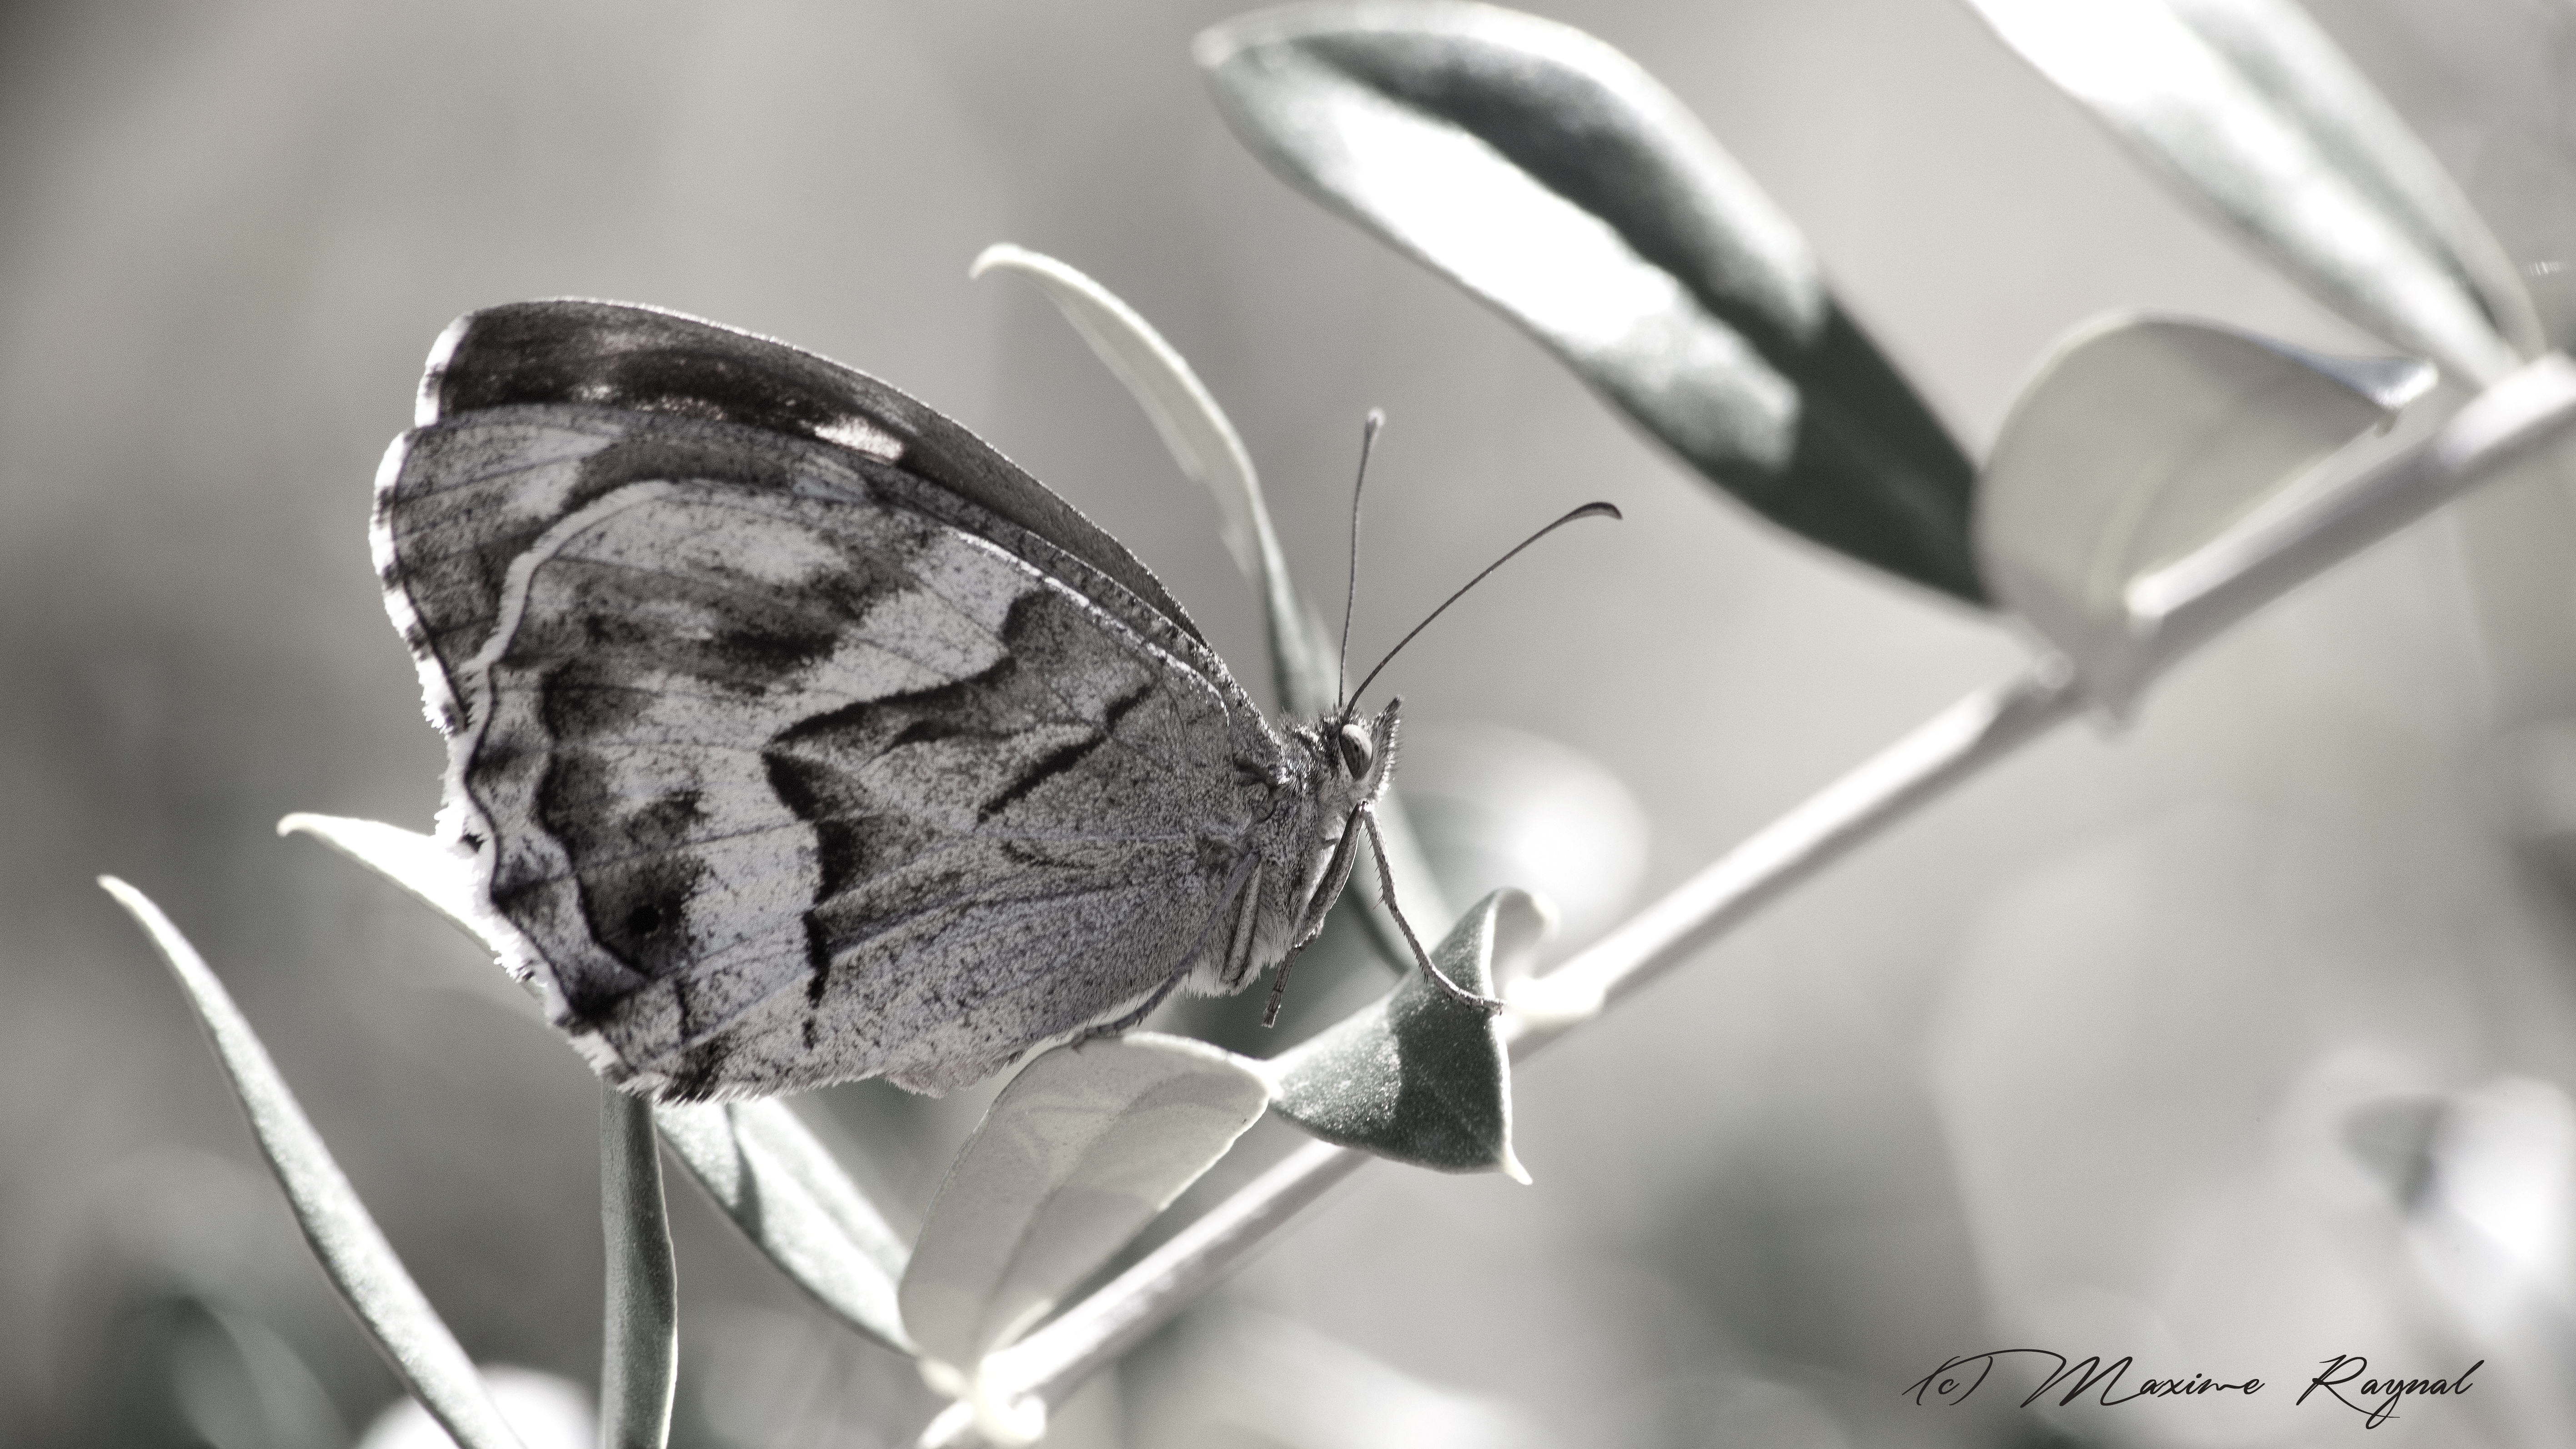
wing, white, photography, petal, insect, macro, moth, butterfly, black, closeup, invertebrate, close up, bw, blackandwhite, noiretblanc, blanc, wallpaper, papillon, insecte, portlanouvelle, instect, macro photography, moths and butterflies